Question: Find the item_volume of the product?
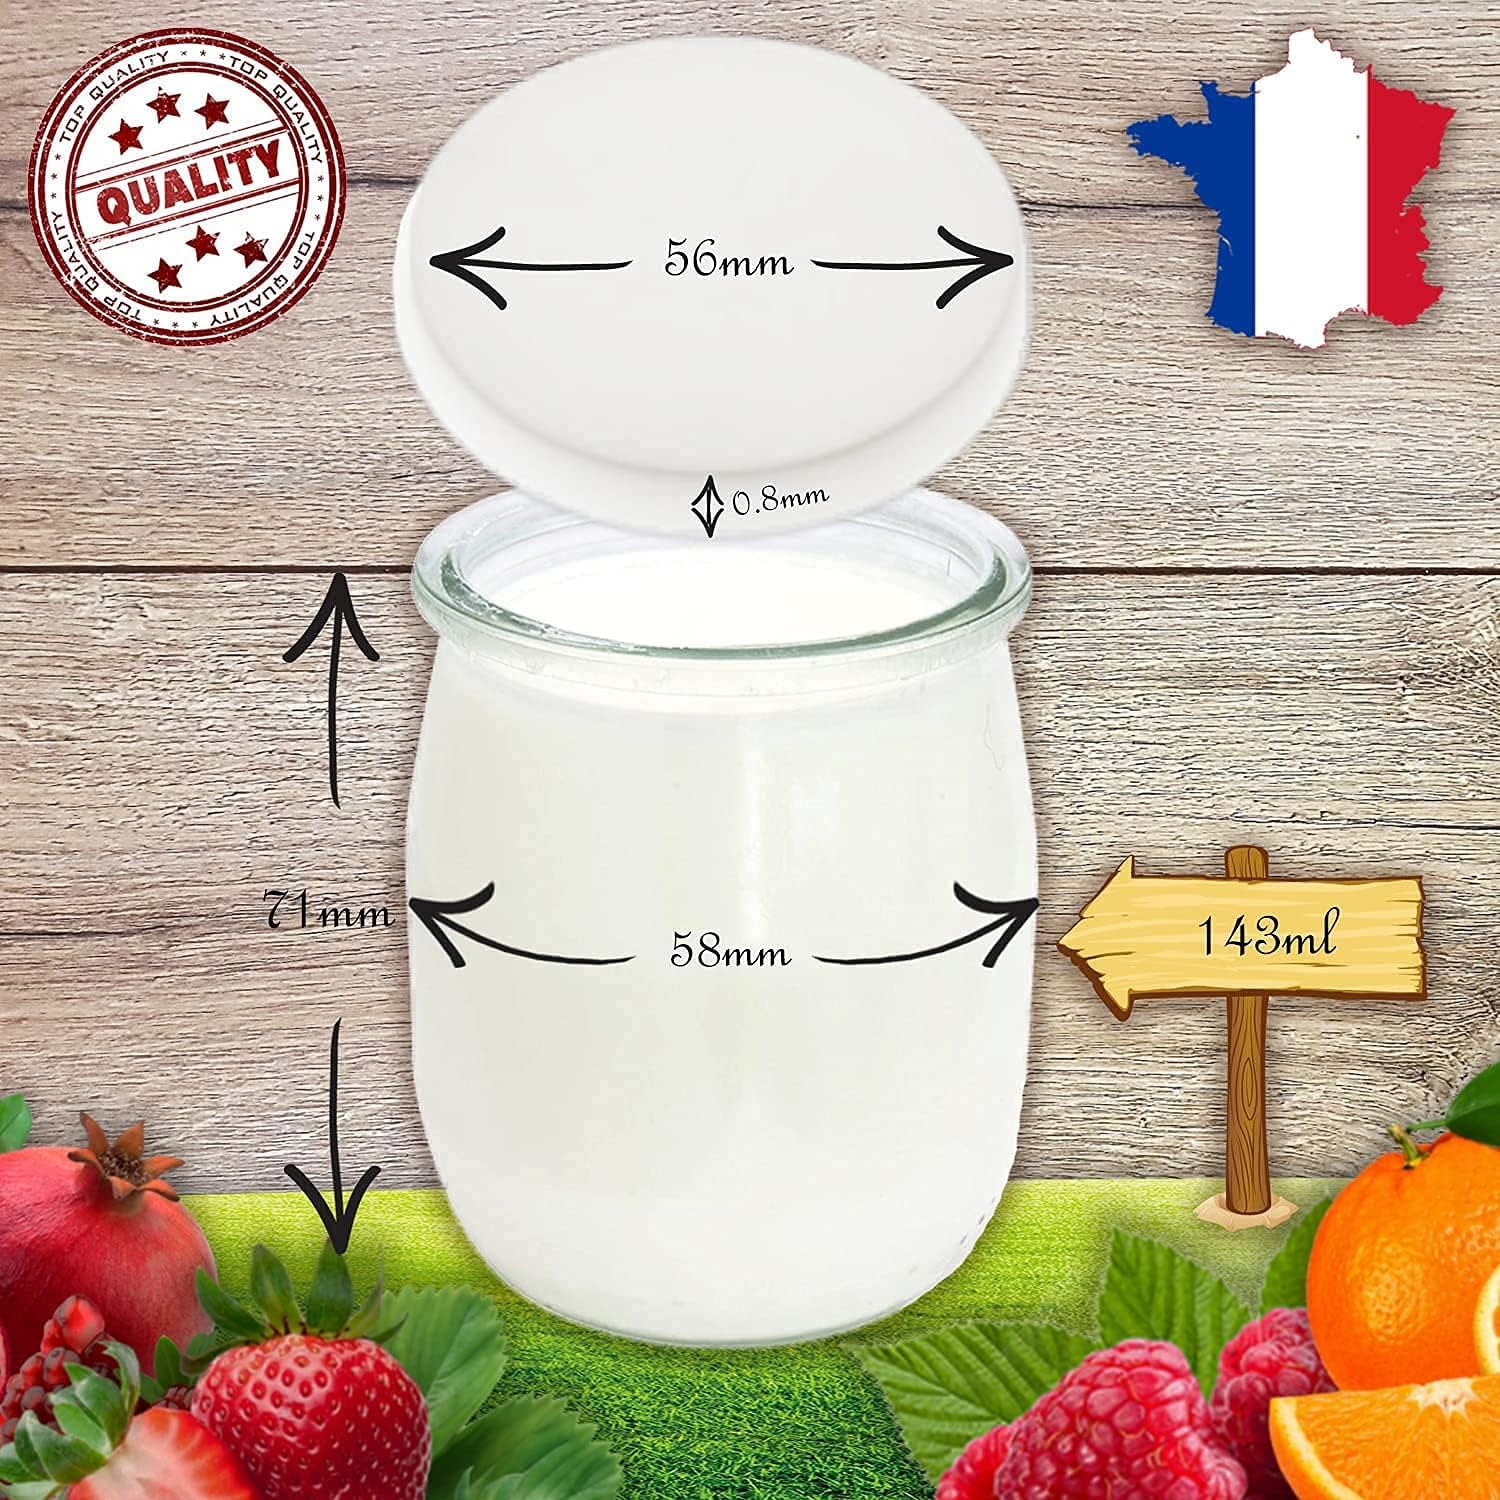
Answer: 143.0 millilitre